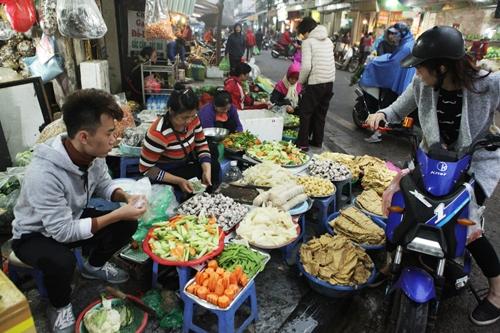
có nhiều quầy hàng bán đồ ăn xuất hiện ở bên đường